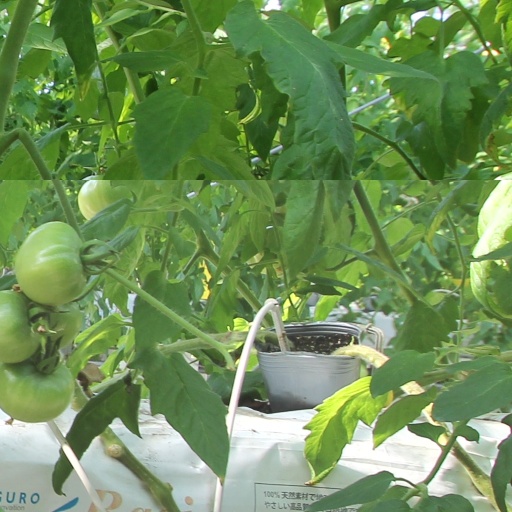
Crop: tomato